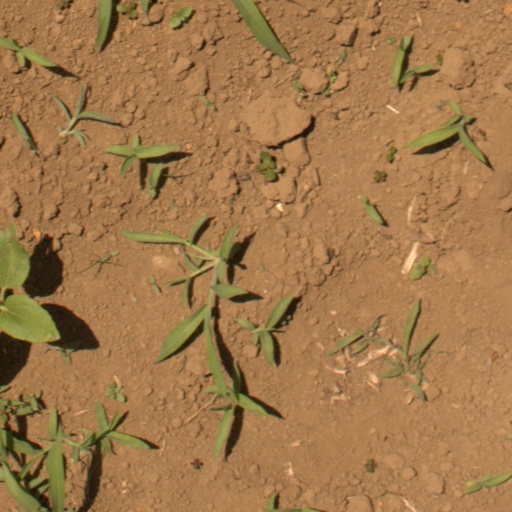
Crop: Jerusalem artichoke